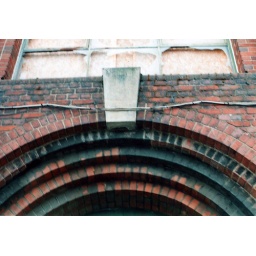
The arch above the main doors of the Benlow Works in Hayes, Middlesex, with boarded, smashed windows above.